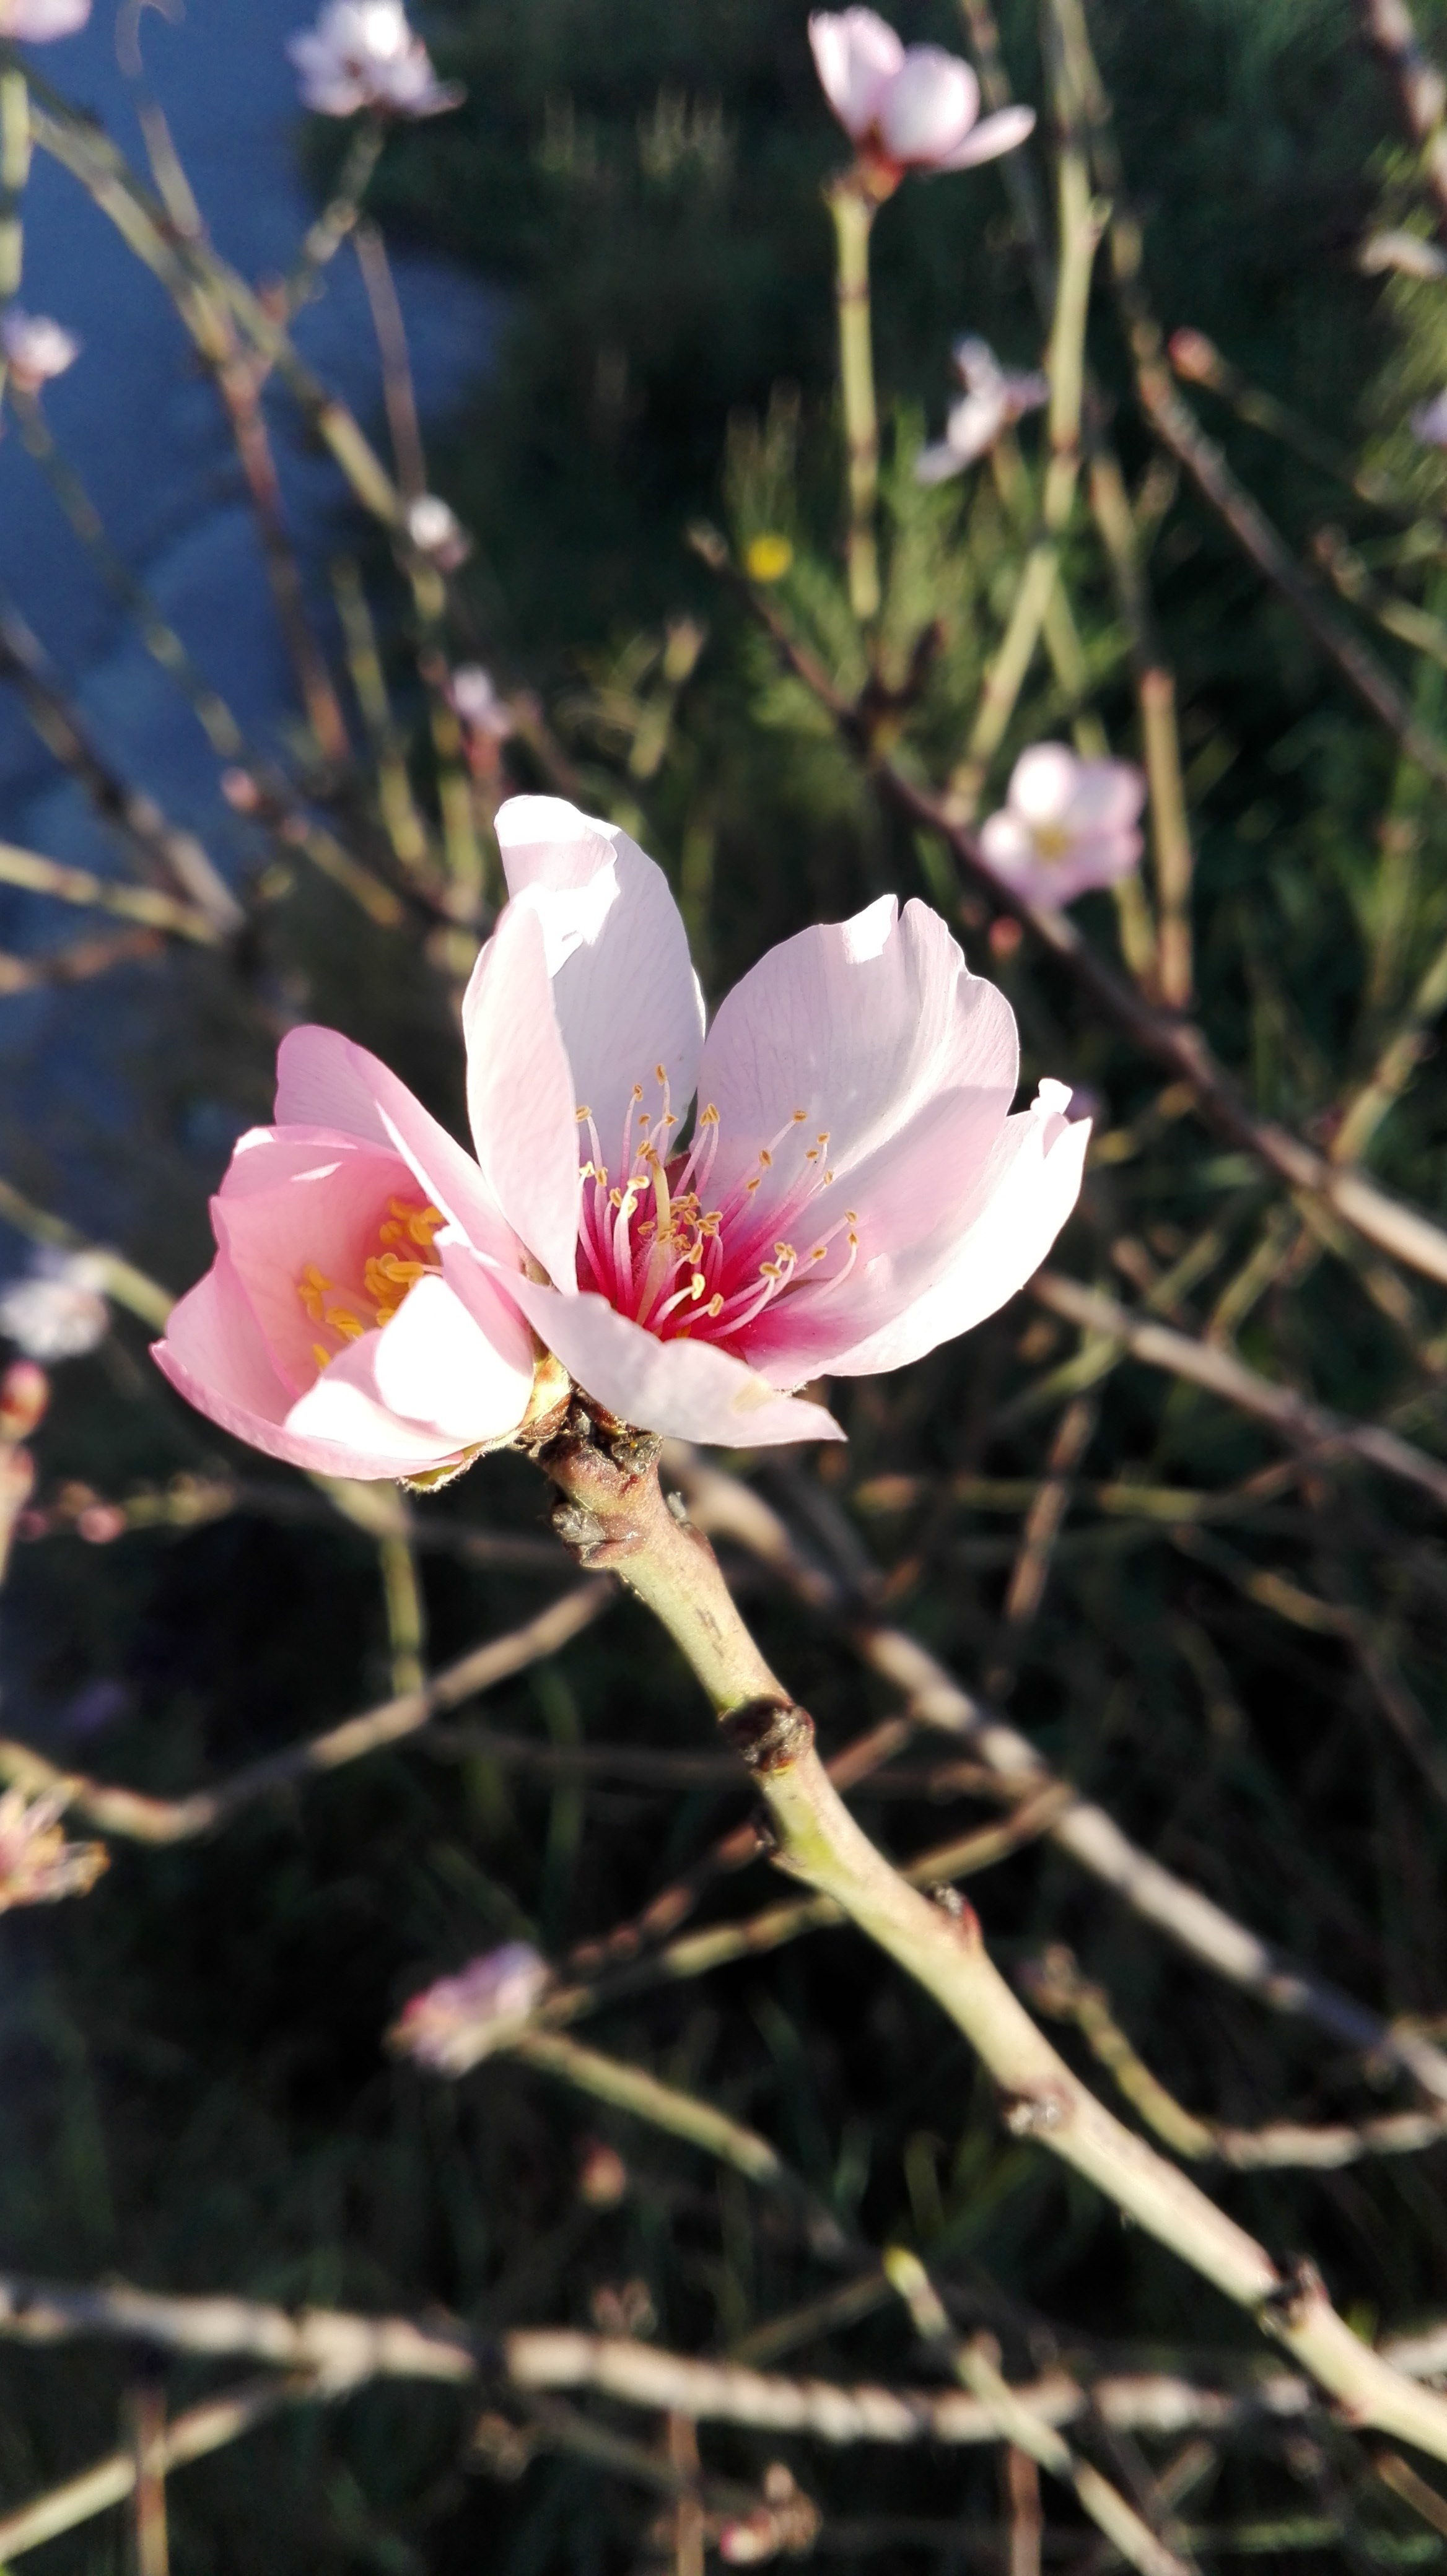
blossom, plant, flower, petal, bloom, spring, botany, flora, wildflower, flowers, shrub, flowering, macro photography, flowering plant, almond tree, almond flower, land plant, almond flowers